HP LaserJet

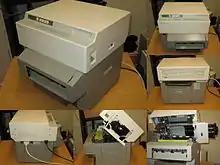
The LaserJet 500 Plus (model 2686D) was the largest of the early LaserJet series.

LaserJet is a line of laser printers sold by HP Inc. (originally Hewlett-Packard) since 1984. The LaserJet was the world's first commercially successful laser printer. Canon supplies both mechanisms and cartridges for most HP laser printers; some larger A3 models use Samsung print engines.